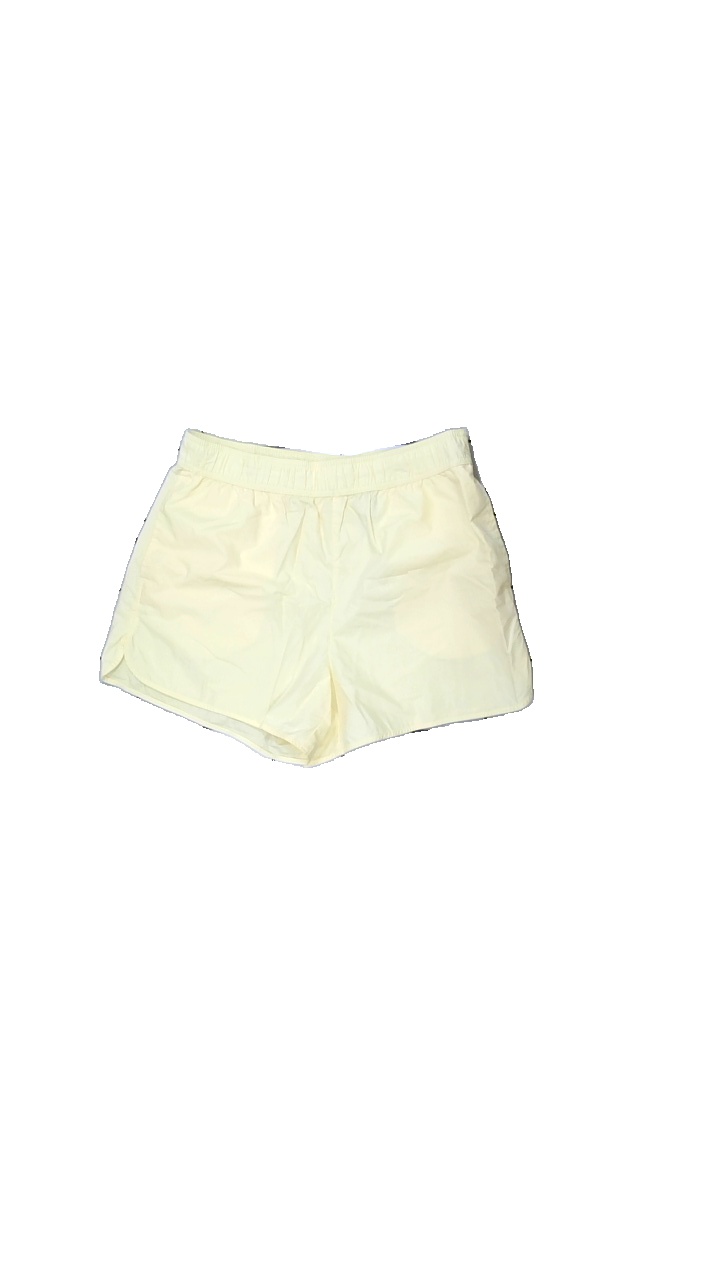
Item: Shorts (Men)
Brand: H&m
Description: bad shorts
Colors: Yellow
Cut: Tight
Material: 100% bomull
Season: All
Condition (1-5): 5
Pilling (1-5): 5
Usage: Reuse
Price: <50